Choctaw mythology

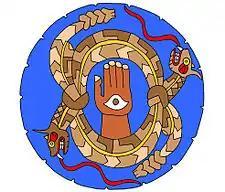
A digital graphic based on a ceremonial stone palette found at the Moundville Archaeological Site in Moundville, Alabama

They believed in a little man, about two feet high, who dwelled alone in the thick, dark woods. The little man was called or , both names being used alone or together. The translation of is the "Thrower". The translation of is "The one who stays in the woods", or to give a more concise translation, "Forest dweller". Little man can be compared to the European counterparts- dwarfs, elves, gnomes, and leprechauns.